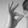
ASL letter: F